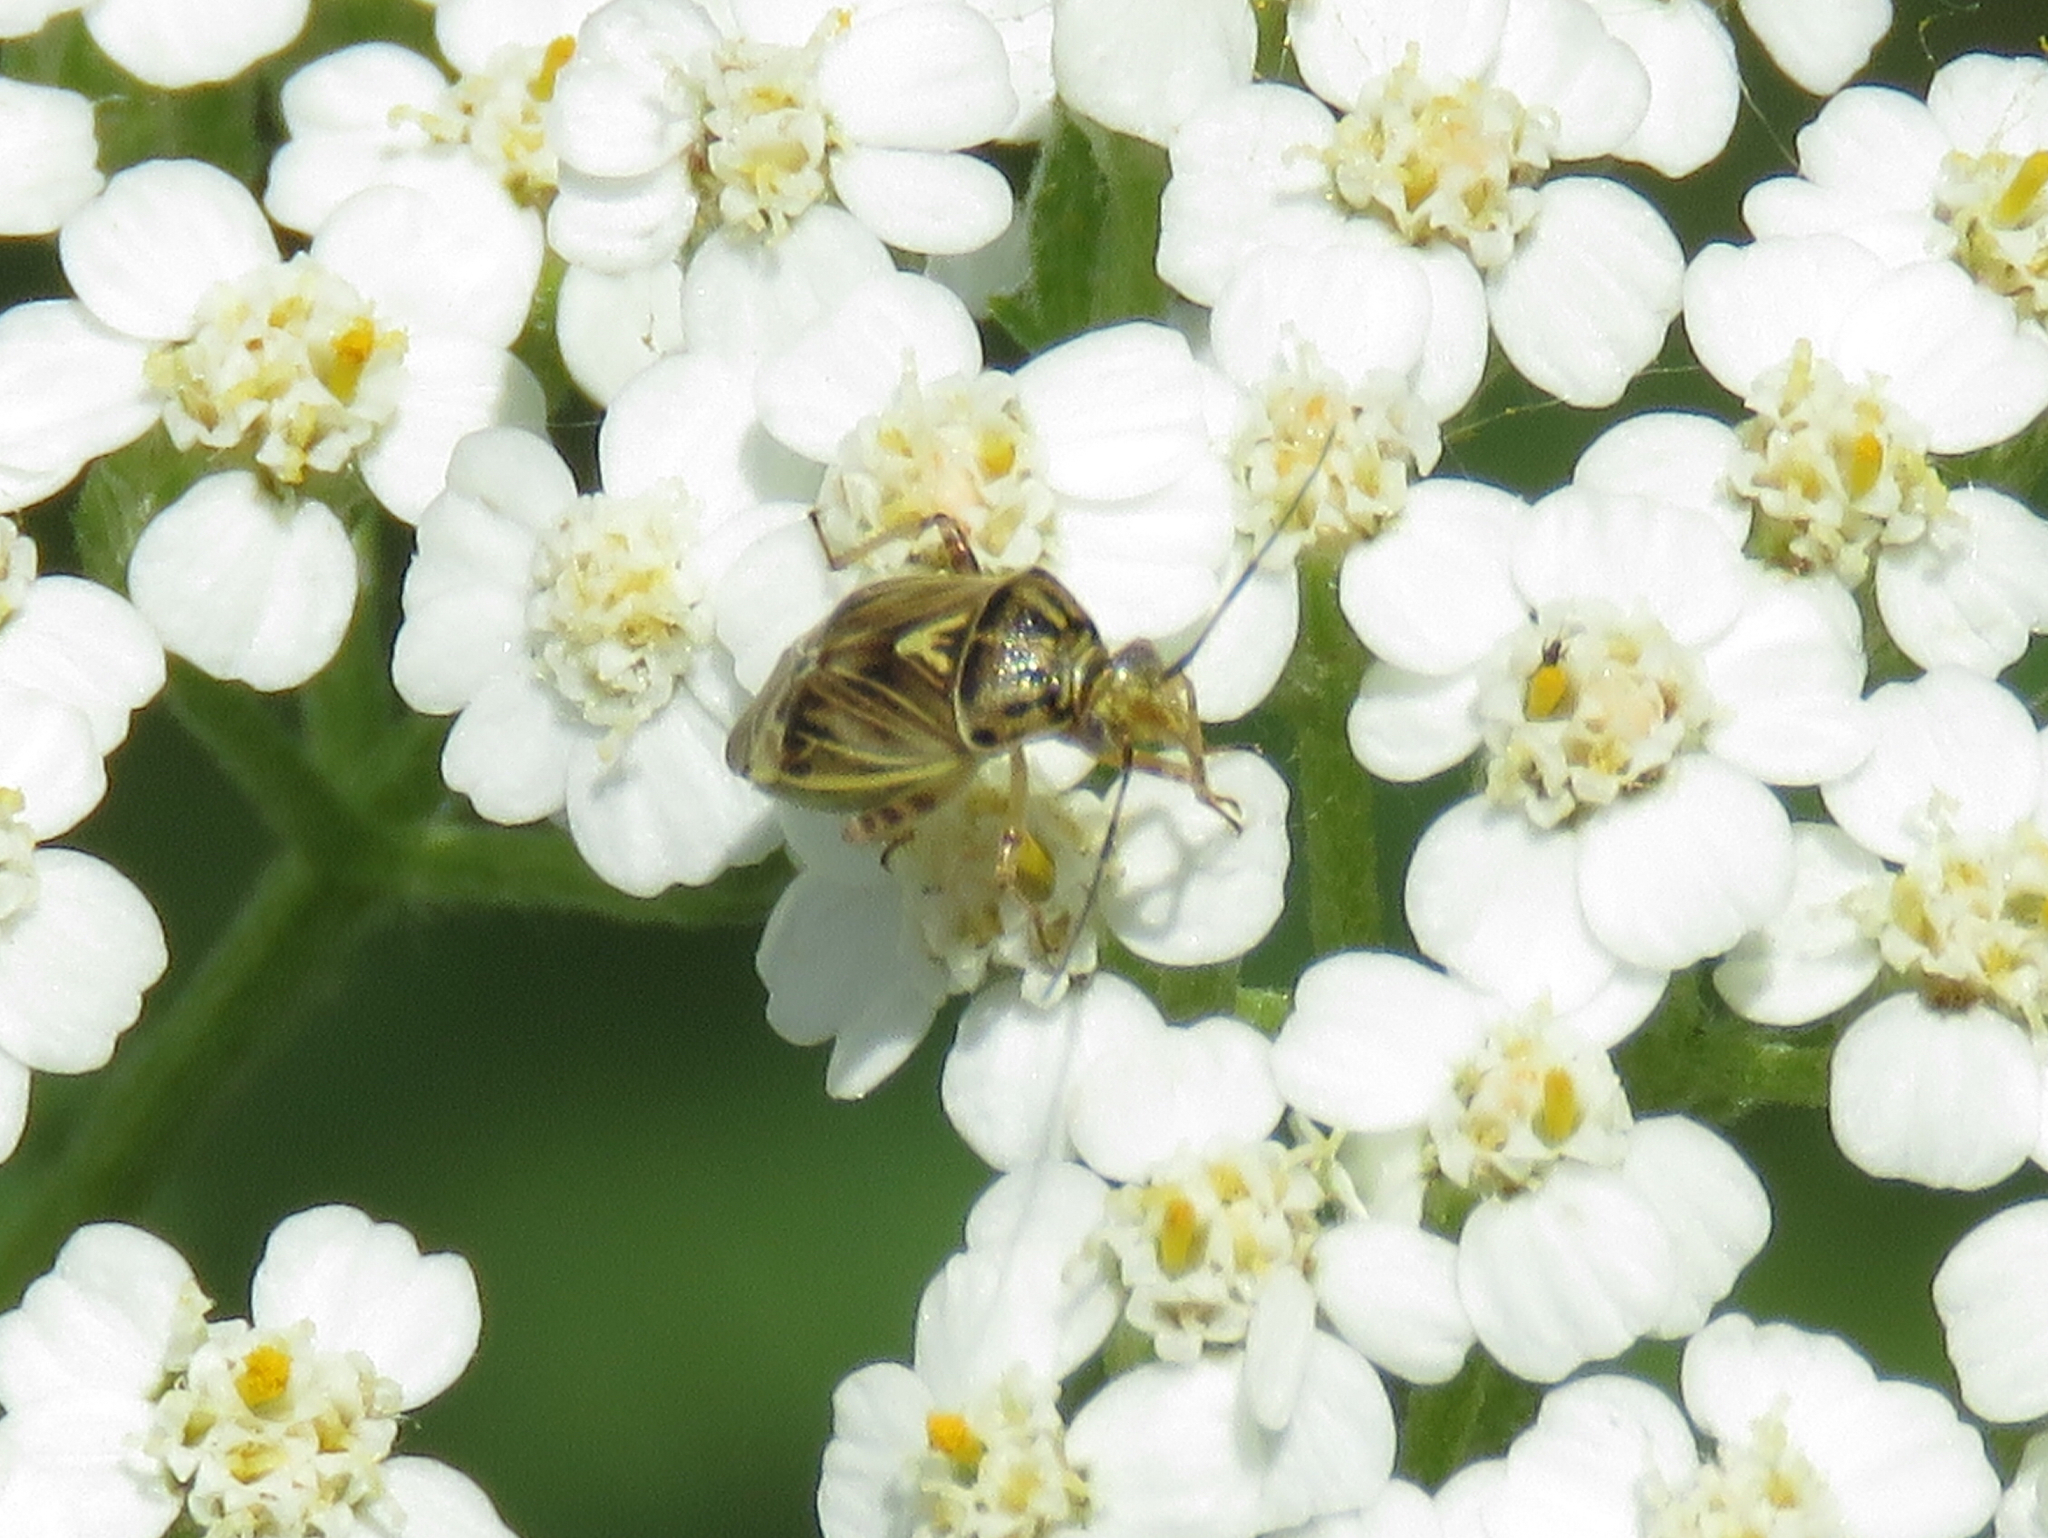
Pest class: lygus_bug